Department of Education Building

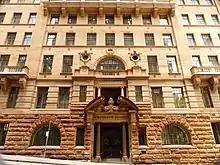
The building's Bridge Street facade

The Department of Education Building occupies a complete city block, its four handsomely detailed sandstone elevations being designed to dominate this area. The northern elevation makes an important contribution to Bridge Street, the monumental simplicity being articulated by the central porch with its broken pediment, a sequence of arched openings and judiciously ornamented balconies and friezes, which are topped by a lofty parapet. The other three elevations generally repeat this formula in a more restrained way. In addition to the important Bridge Street presentation, there are other important views from the First Government House site, from Macquarie Place and along Bent Street, as well as the axial view from O'Connell Street.